Nansi District

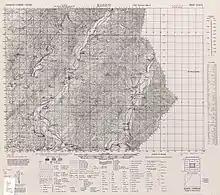
Map including Nansi (upper left) (labeled as 楠西庄 NANSEI-SHO) (AMS, 1944)

After the handover of Taiwan from Japan to the Republic of China in 1945, Nansi was organized as a rural township of Tainan County. On 25 December 2010, Tainan County was merged with Tainan City and Nansi was upgraded to a district of the city.